History of Mexican Americans in Houston

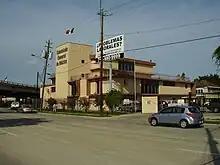
The former Consulate-General of Mexico

From 2001 to 2021 the Consulate-General of Mexico was formerly located in the Greater Southeast Management District, on of area adjacent to Interstate 69/U.S. Highway 59. In 2019 the Mexican government agreed to give the state government of Texas the consulate's land, in exchange for the state giving the Mexican government of land in Westchase, Houston that was previously state property. The consulate opened its new location in June 2021. The move is rebuilding so the state government can reconstruct freeways in the Southeast Houston area.